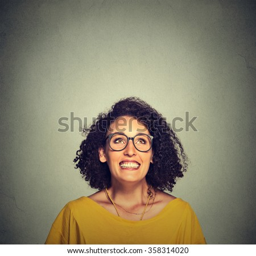
portrait of a super excited happy funky girl in glasses looking up isolated on grey wall background